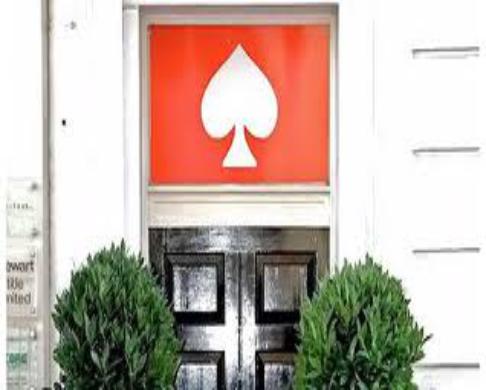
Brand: KATE SPADE-1
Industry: Clothes